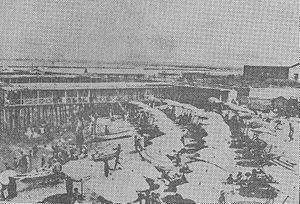
La Marina di Pisa est une station balnéaire de Toscane, en Italie, située à l'embouchure de l'Arno. C'est un hameau de Pise, distant de 10 km au sud-ouest du centre-ville.